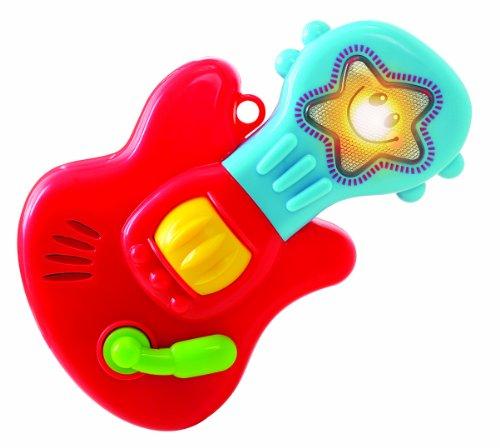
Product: PlayGo Baby Rock Star Guitar
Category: Toys & Games | Baby & Toddler Toys | Musical Toys
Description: The little guitar sounds just like a realistic electronic guitar, it even has a distortion effect.
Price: $14.99
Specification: ProductDimensions:6x2x3.8inches|ItemWeight:4.8ounces|ShippingWeight:4.8ounces(Viewshippingratesandpolicies)|ASIN:B00GBQ4Q66|Itemmodelnumber:2524|Manufacturerrecommendedage:18months-5years|Batteries:2AAbatteriesrequired.(included)